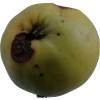
Label: Apple 13